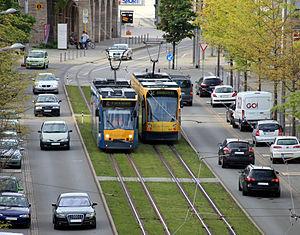
Le tramway de Nordhausen est le réseau de tramways de la ville de Nordhausen, exploité par la Stadtwerke Nordhausen, dans le Thuringe, en Allemagne. Ouvert le 25 août 1900, il compte actuellement 3 lignes, dont une en partie en mode tram-train. Toutes ces lignes desservent au total 32 arrêts. Les voies sont métriques, donc avec un écart de 1 000 mm, ce qui est une particularité de ce réseau.